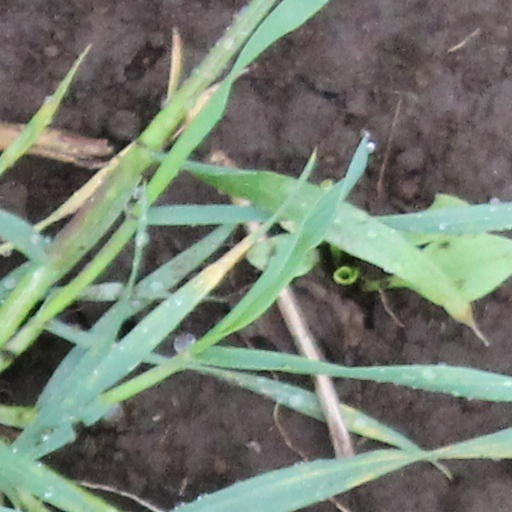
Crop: wheat